Pop Montreal

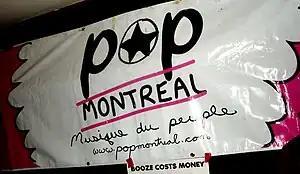
Pop Montreal 2005.

POP Montreal is an annual music festival occurring in Montreal, Quebec, Canada, in the early fall, usually at the end of September or the beginning of October. More than 400 bands are scheduled to play in more than 50 venues across the city, mostly located in the Mile End area. Along with music, POP Montreal has music-related film (Film POP), art events (Art POP) as well as a conference (POP Symposium) and a craft market called Puces POP. The initial festival in 2002 saw 80 musical acts performing in 40 venues around Saint Laurent Boulevard.